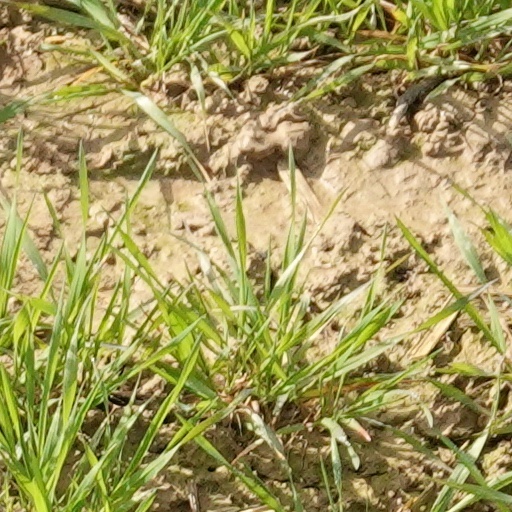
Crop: wheat